Ludwik Peretz

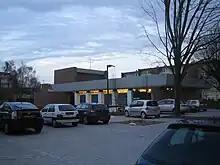
Église de la Nativité in Villeneuve-d'Ascq

Peretz began his university studies at the Warsaw University of Technology and served in the Home Army. He was a prisoner of war from 1944 to 1945. After World War II, he emigrated to France and became a student of , , and at the , from where he graduated in 1955. In 1966, he became a naturalized French citizen. He worked as an architect in Roubaix and Lille, primarily working on construction of churches.